Air assault

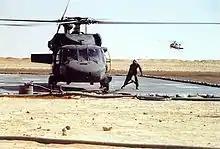
Desert Storm – 101st Airborne's Rapid Refuel Point (RRP) capable of servicing 20 helicopters simultaneously

The armed forces of Portugal, Rhodesia and South Africa widely conducted airmobile warfare operations in Southern Africa, during the Portuguese Colonial War (1961–1974), the Rhodesian Bush War (1964–1979) and the South African Border War (1966–1990). The airmobile warfare was part of the counter-insurgency actions made by the forces of the three countries against guerrilla forces in Angola, Portuguese Guinea, Rhodesia, Mozambique and South-West Africa.